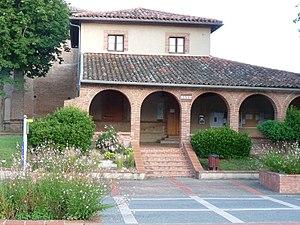
Mairie d'Auzielle, Haute-Garonne, France
Auzielle est une commune française située dans le département de la Haute-Garonne en région Occitanie. Elle fait partie de la communauté d'agglomération du Sicoval.